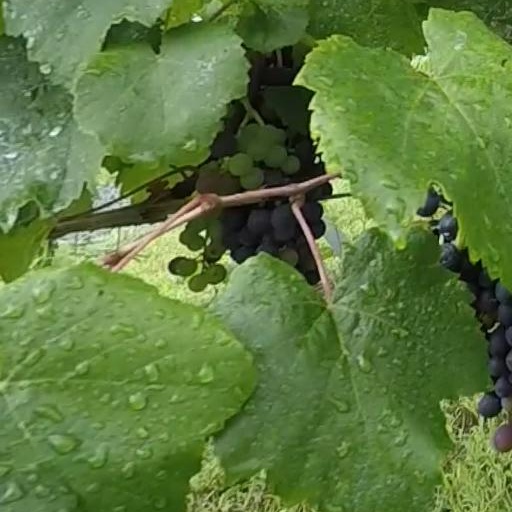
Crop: grape